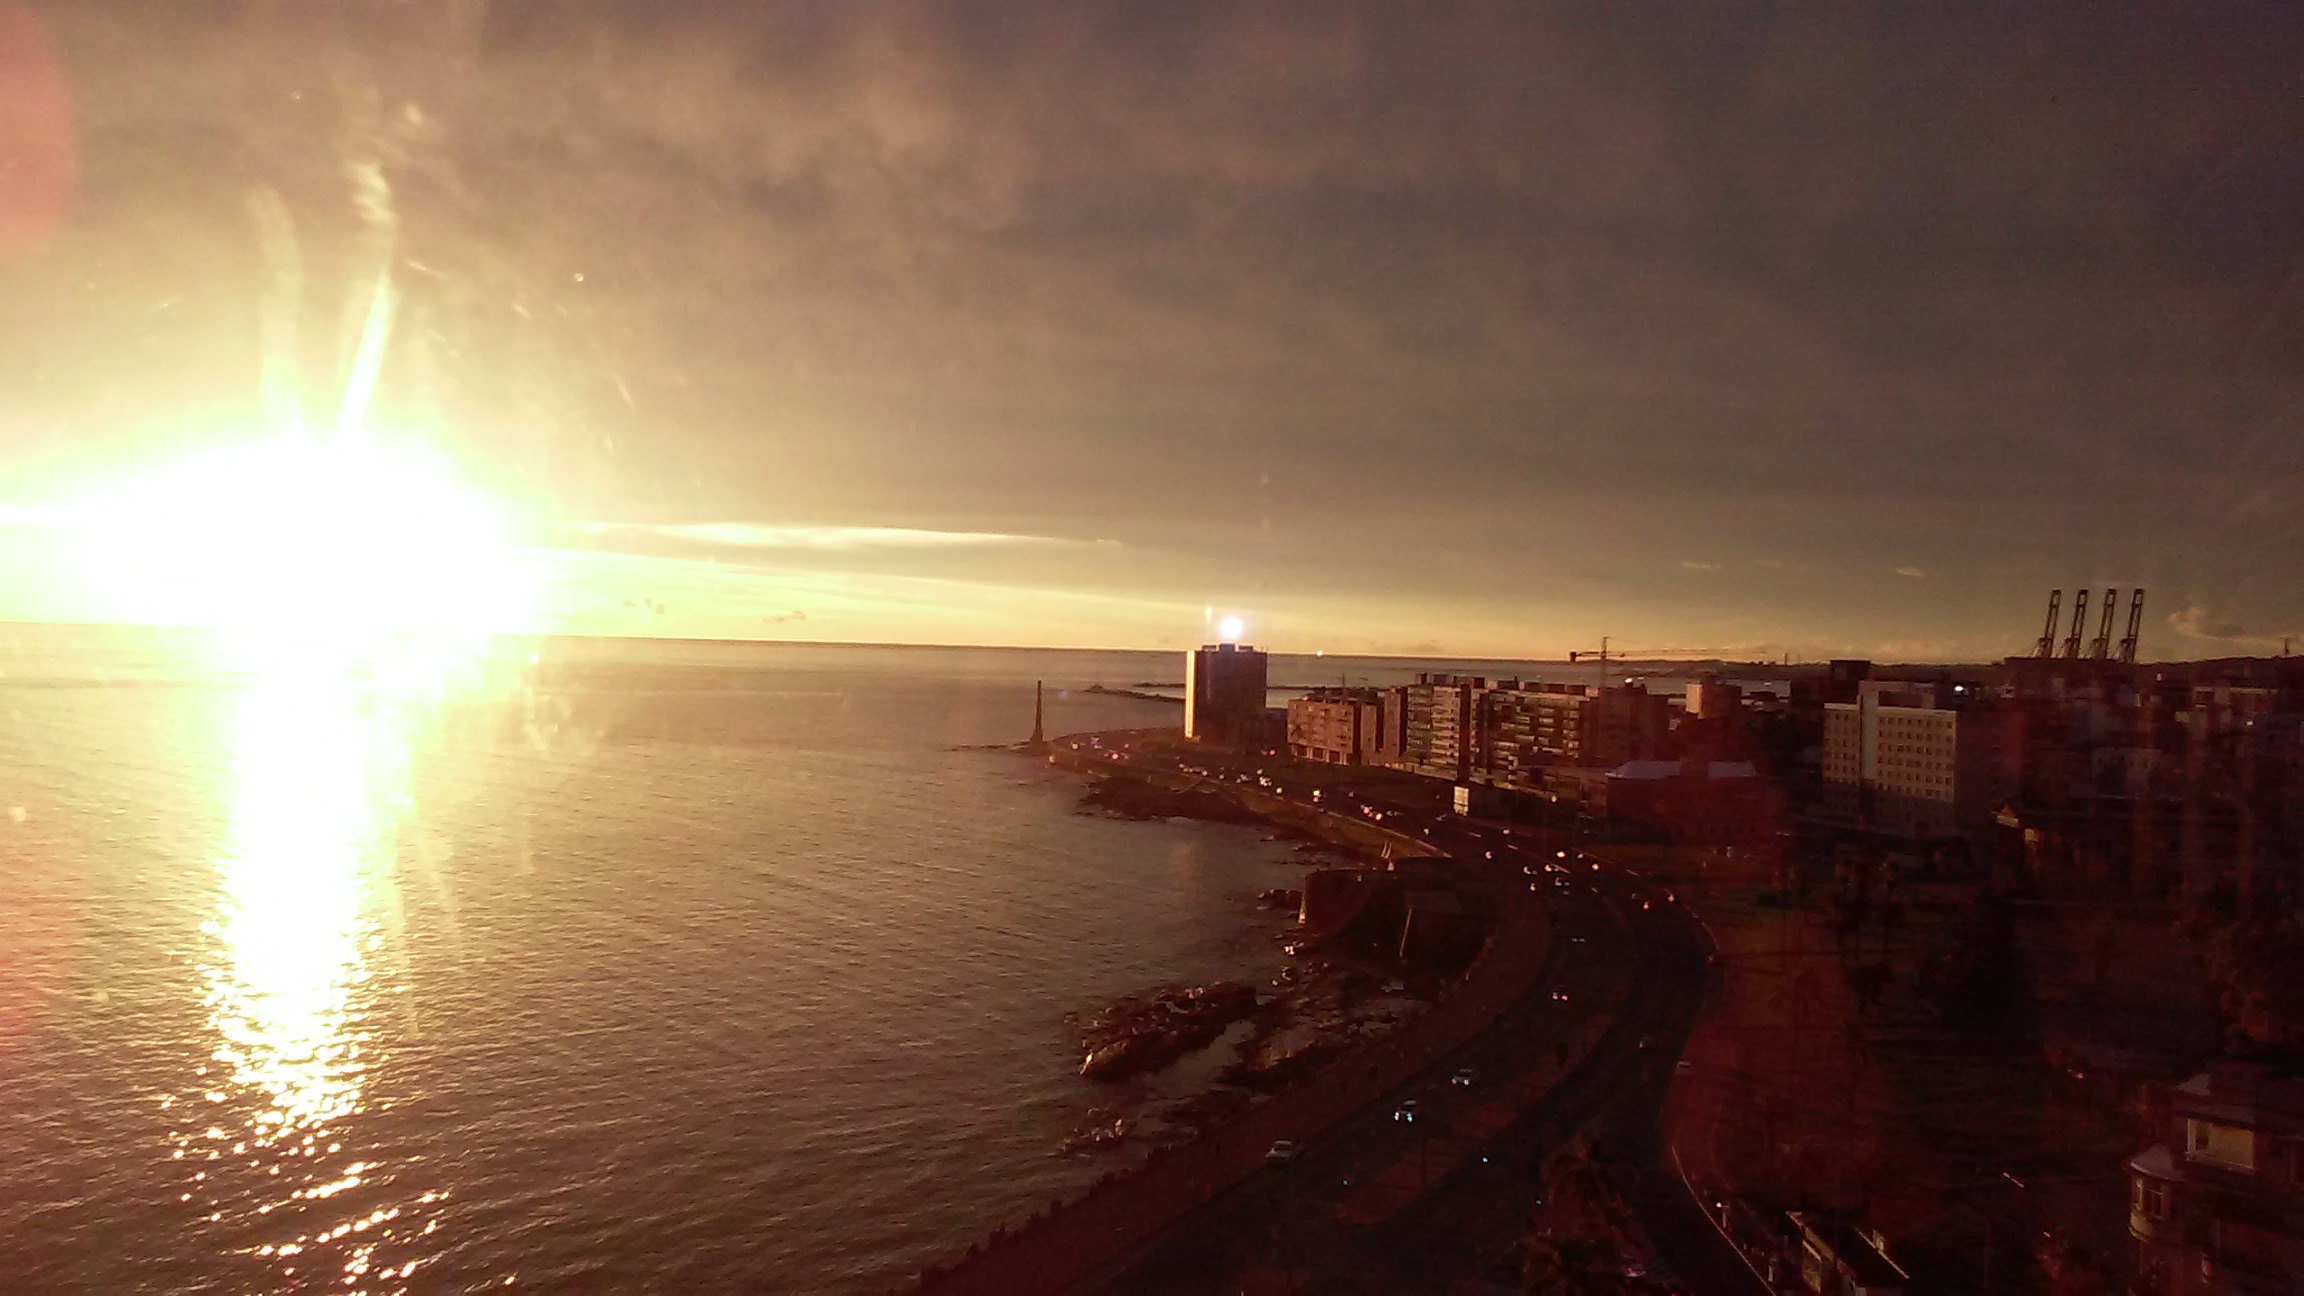
shining, sea, sun, sunset, city, bay, sky, body of water, horizon, sunrise, atmosphere, evening, morning, reflection, water, sunlight, dusk, night, cloud, dawn, calm, afterglow, skyline